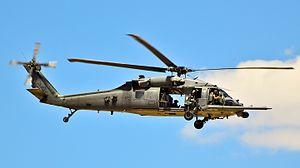
H-60 est un terme général souvent utilisé pour une vaste famille d'hélicoptères de l'armée américaine. Cependant, ces appareils utilisent tous un indicatif complémentaire, en plus de l'indicatif H pour appliquer le système de désignation des aéronefs des États-Unis de 1962 de sorte qu'il n'y a pas d'aéronef nommé seulement « H-60 ». Le préfixe associé sert simplement de complément à la lettre de série et la plupart des appareils sont souvent tellement modifiés qu'ils englobent plusieurs séries de lettres. Ainsi, la société Sikorsky a conçu le S-70, mais l'a développé comme l'UH-60 pour satisfaire les exigences de l'armée américaine.